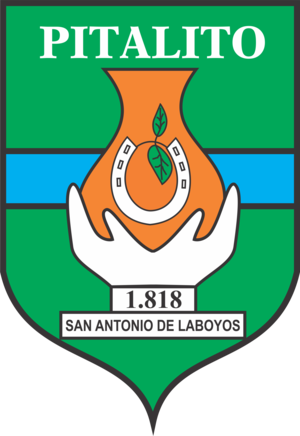
Pitalito est une municipalité du département du Huila, en Colombie. C'est la seconde ville la plus peuplée du département du Huila, en Colombie.